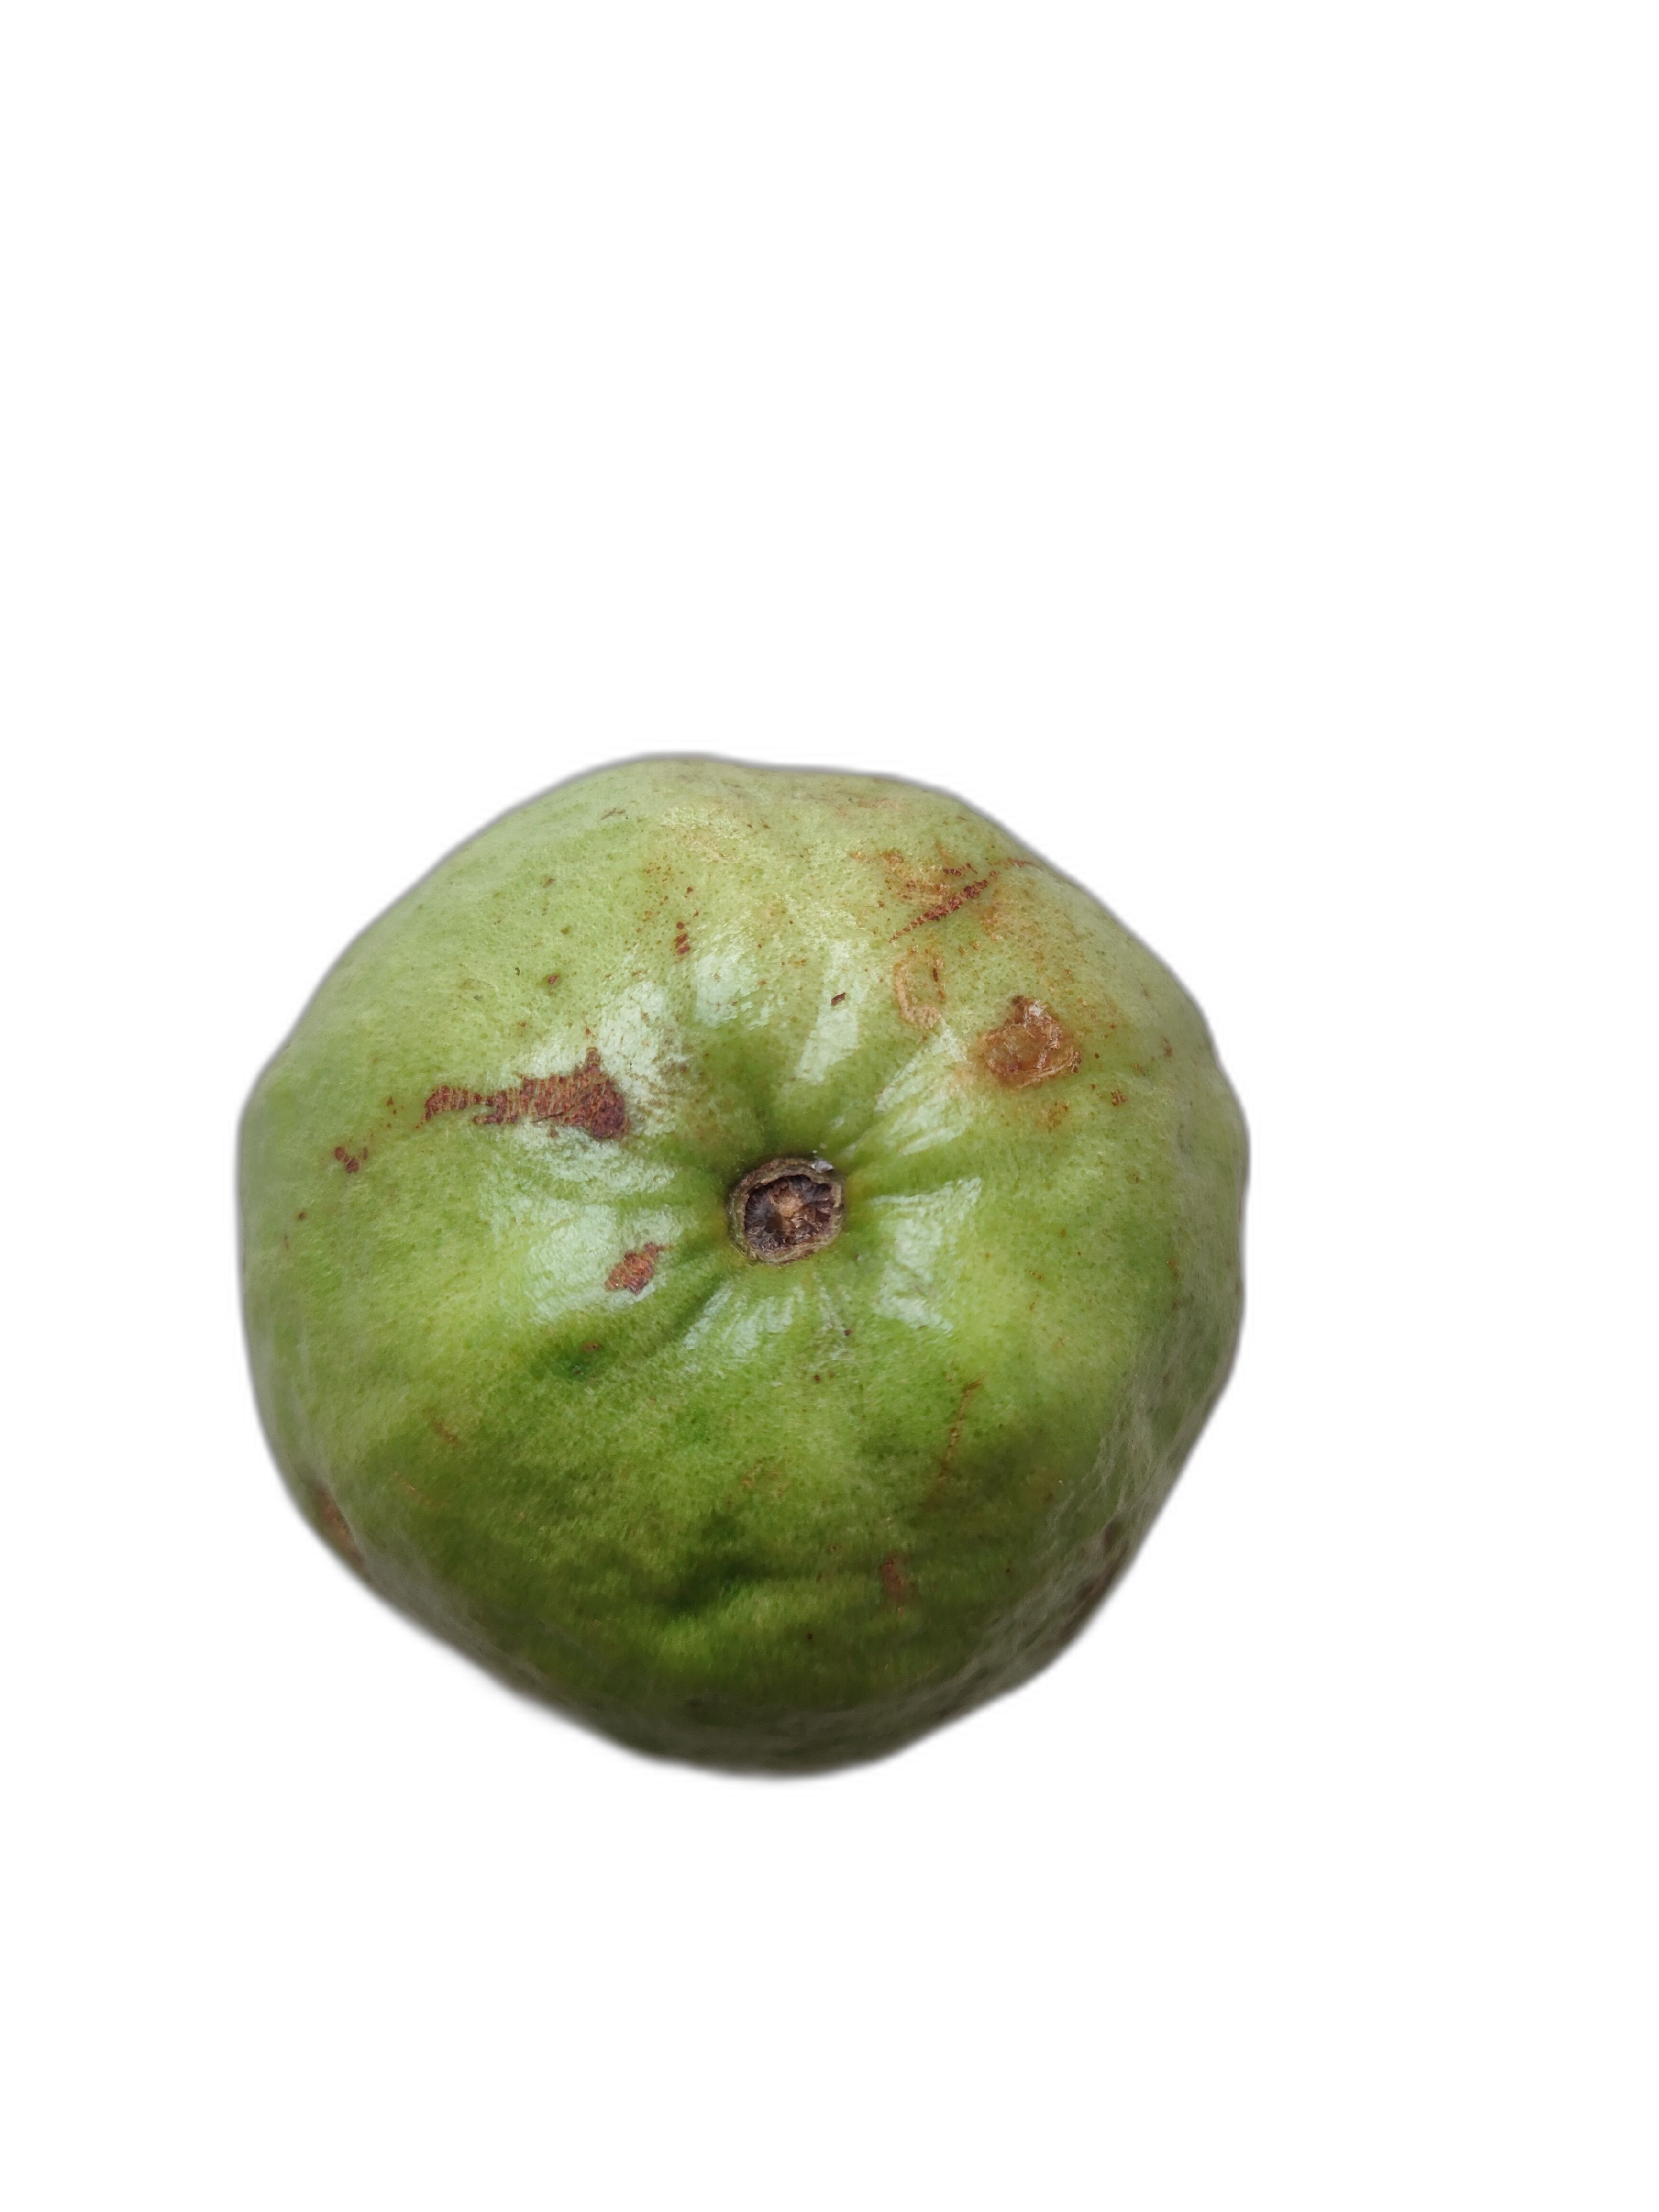
Plant part: fruit
Disease: Anthracnose